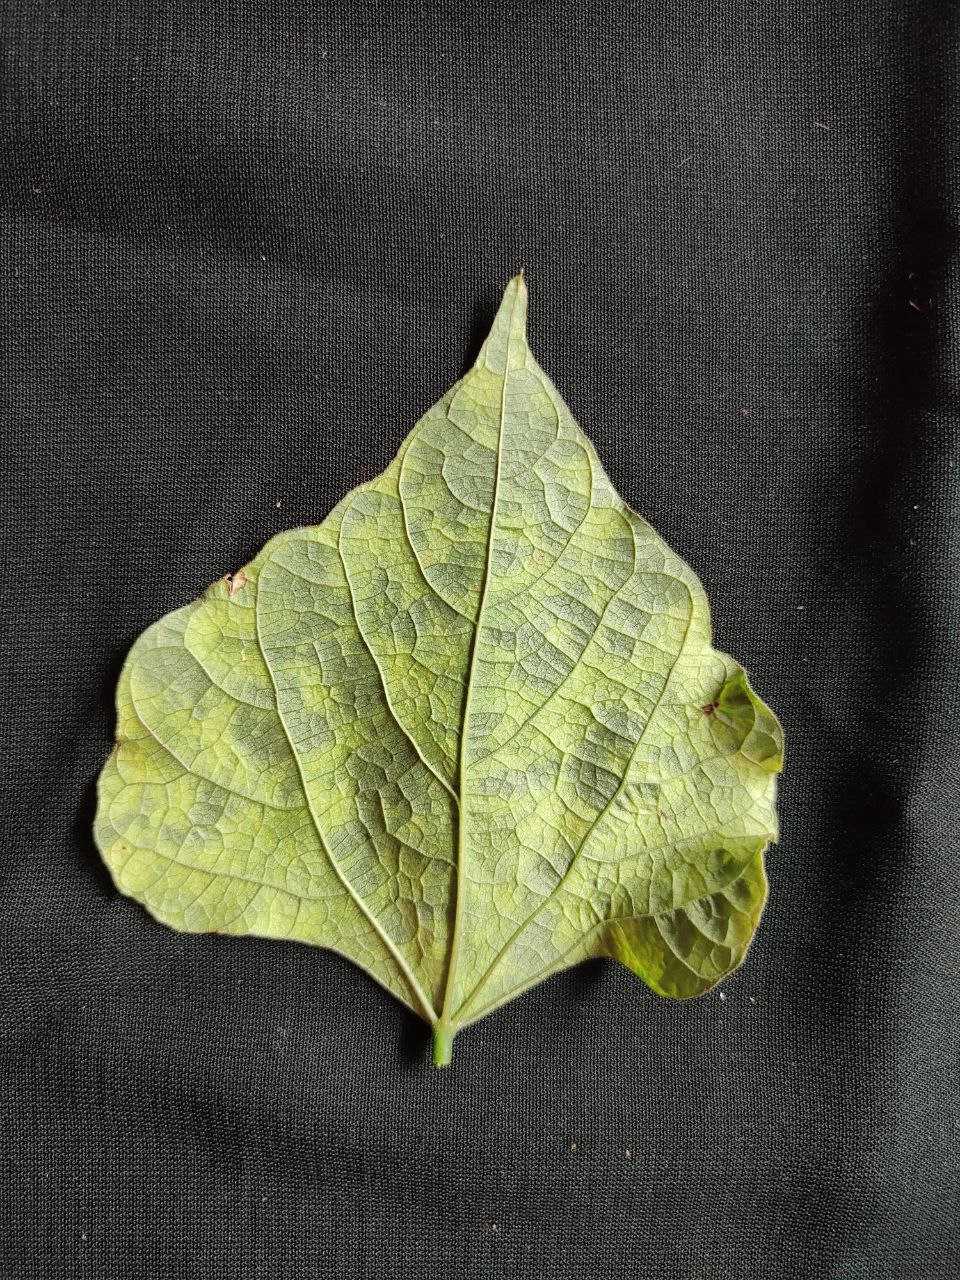
Crop: bean
Leaf condition: Mosaic Virus